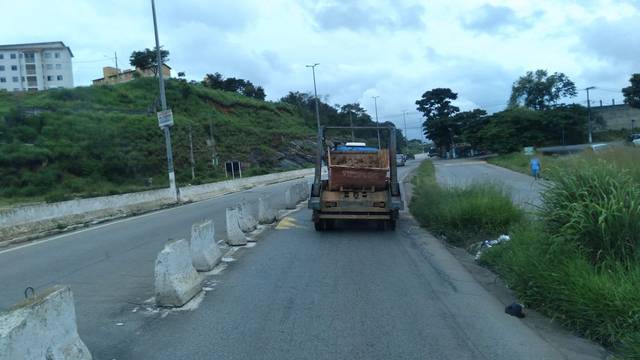
Region: Brazil
Coordinates: -19.859, -43.893